Maria Matos

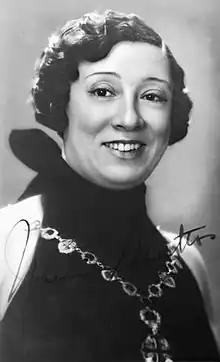
Maria Matos in 1934

Maria de Conceição de Matos Ferreira da Silva (29 September 1886 – 19 September 1952) was a Portuguese actress and theatre personality.